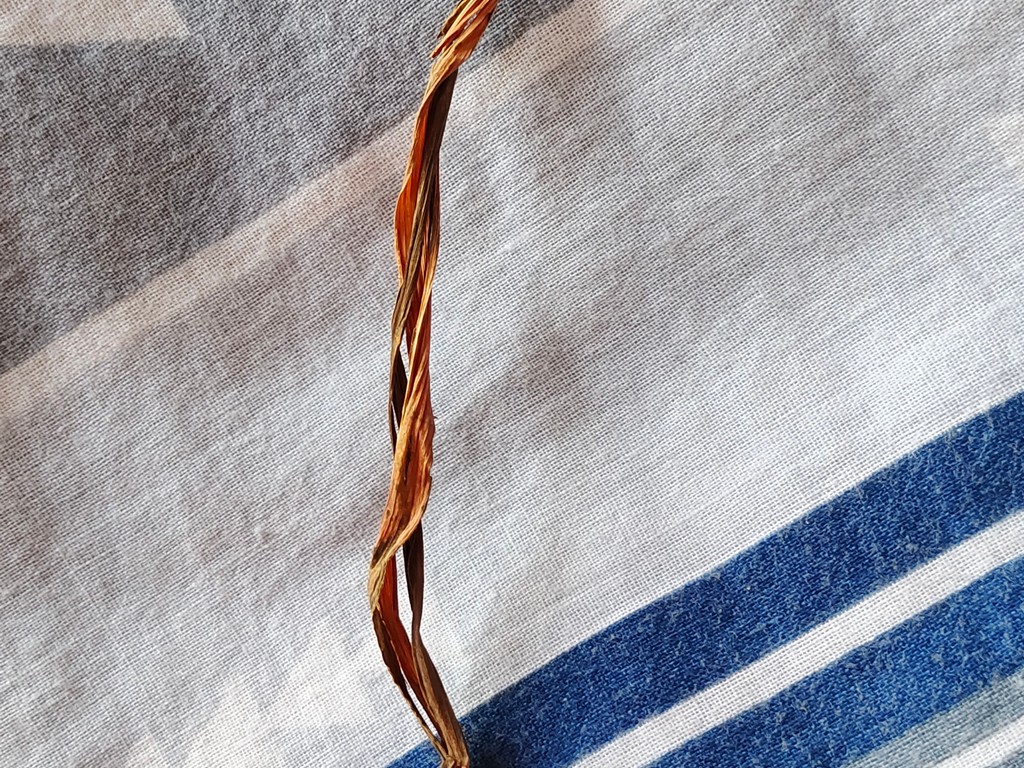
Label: Dried